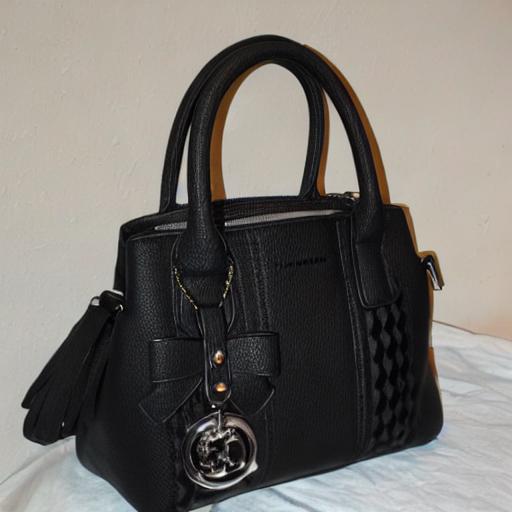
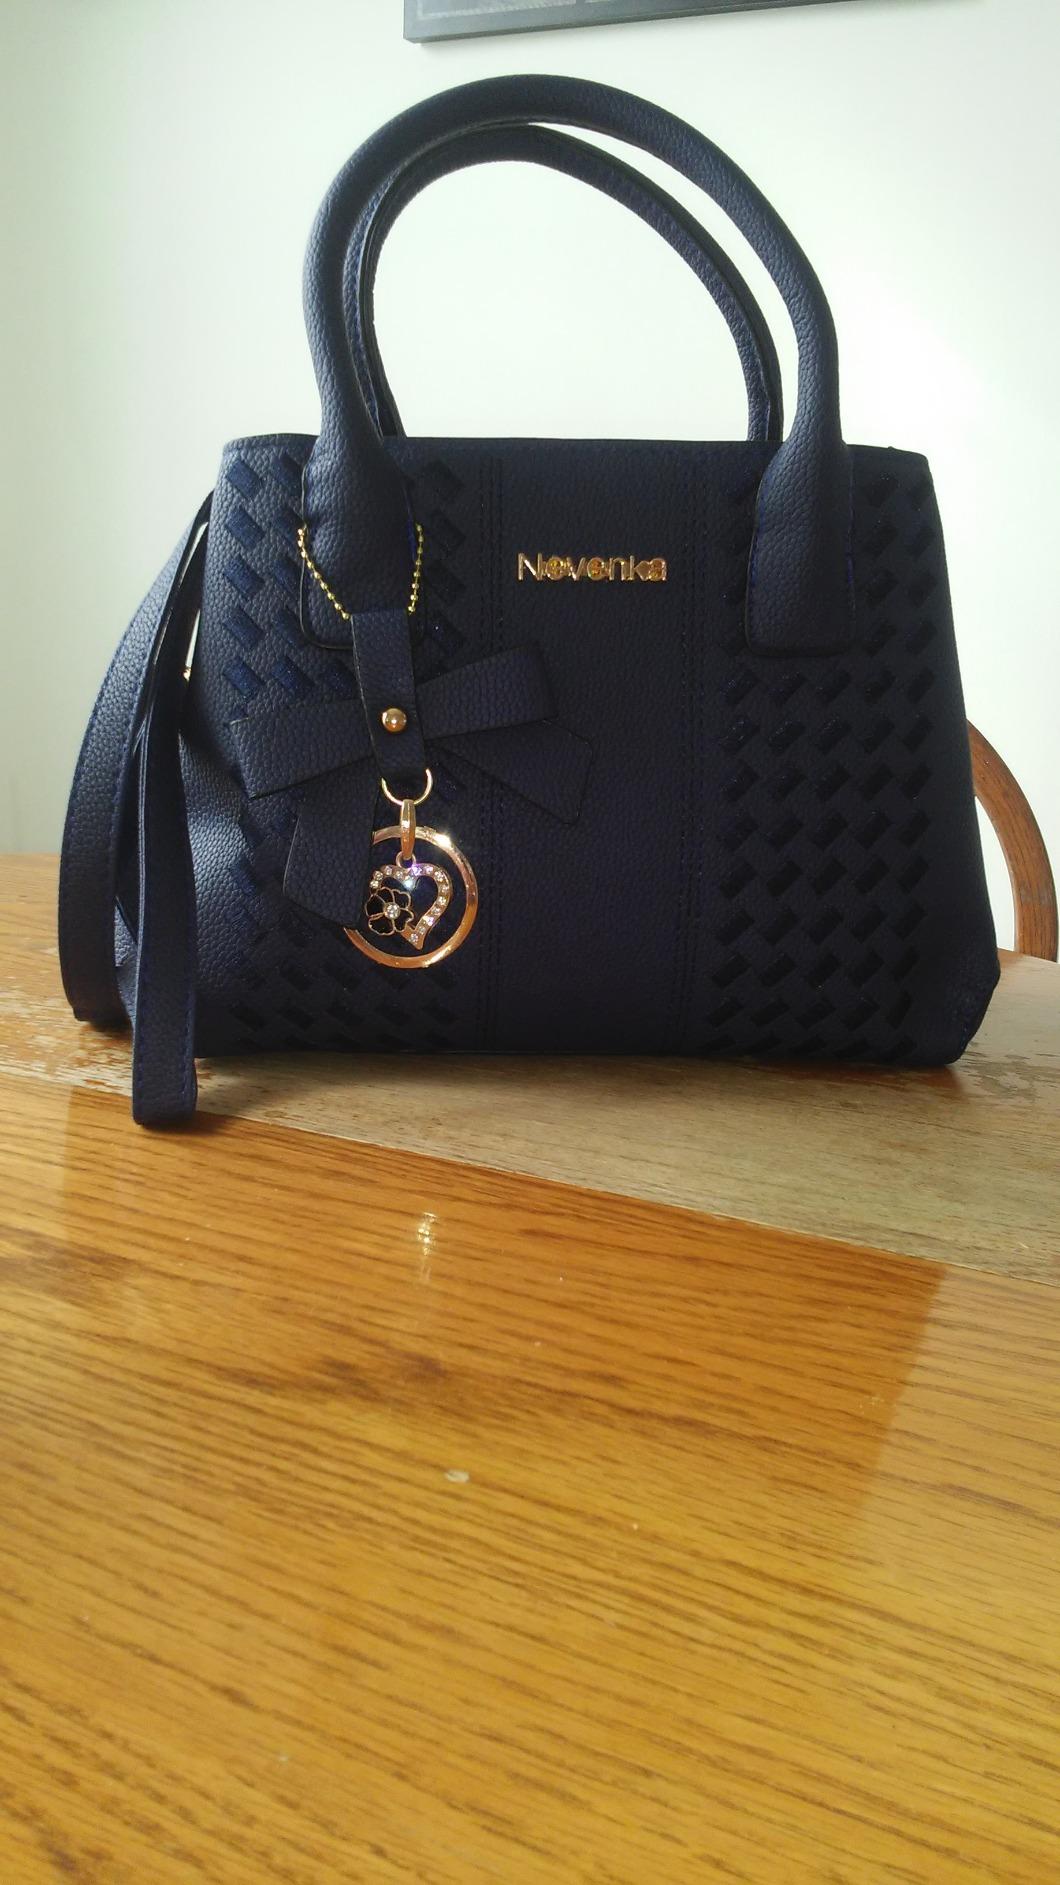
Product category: accessories_handbag
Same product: no